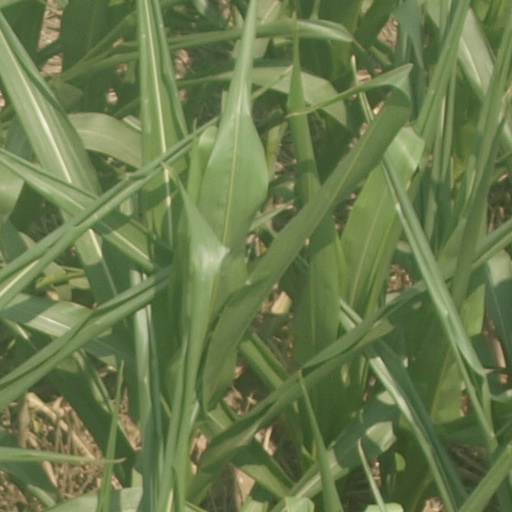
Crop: maize; corn